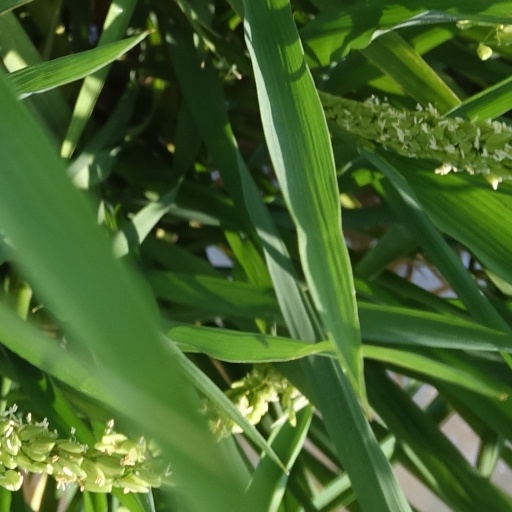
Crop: rice